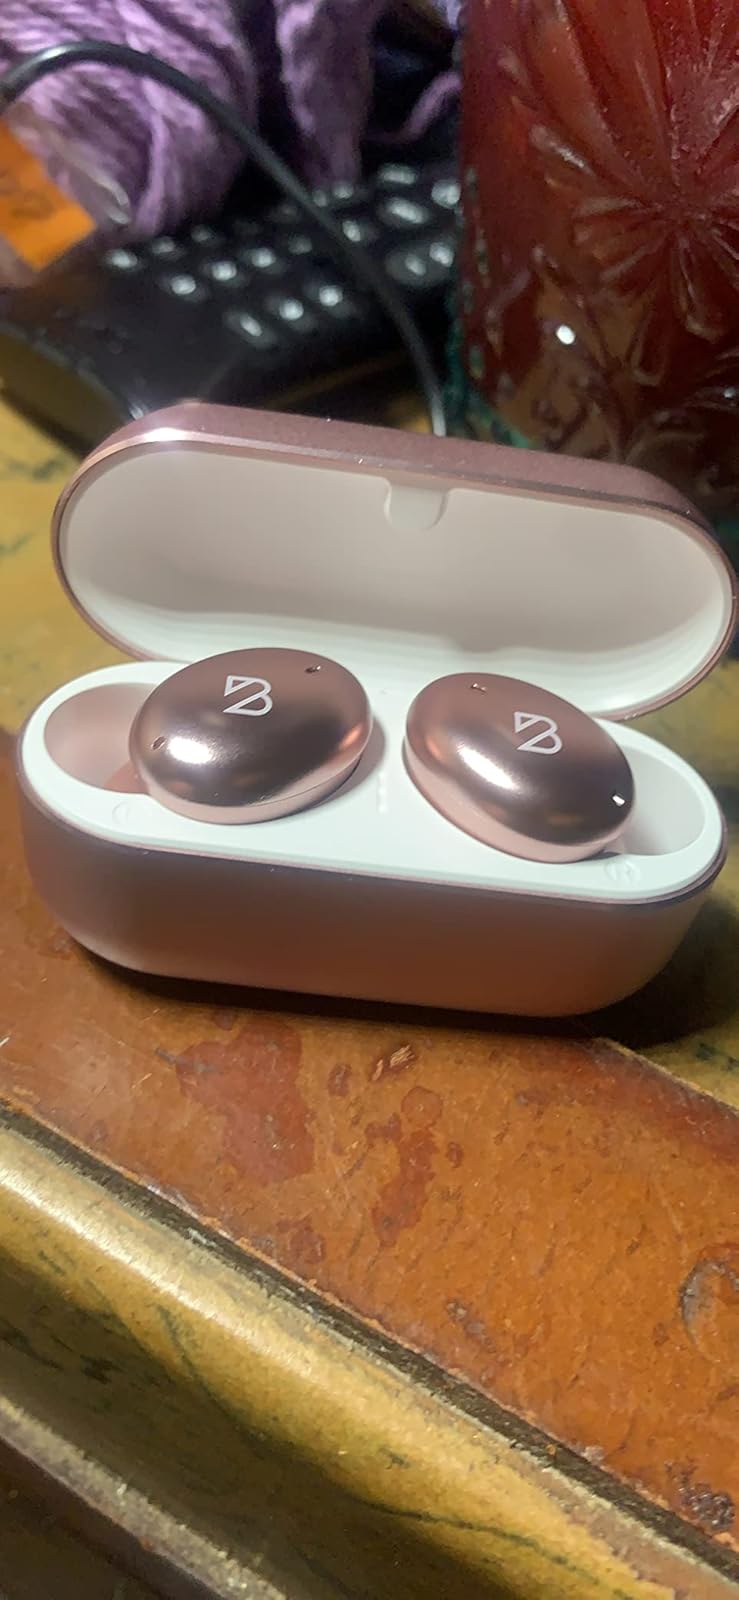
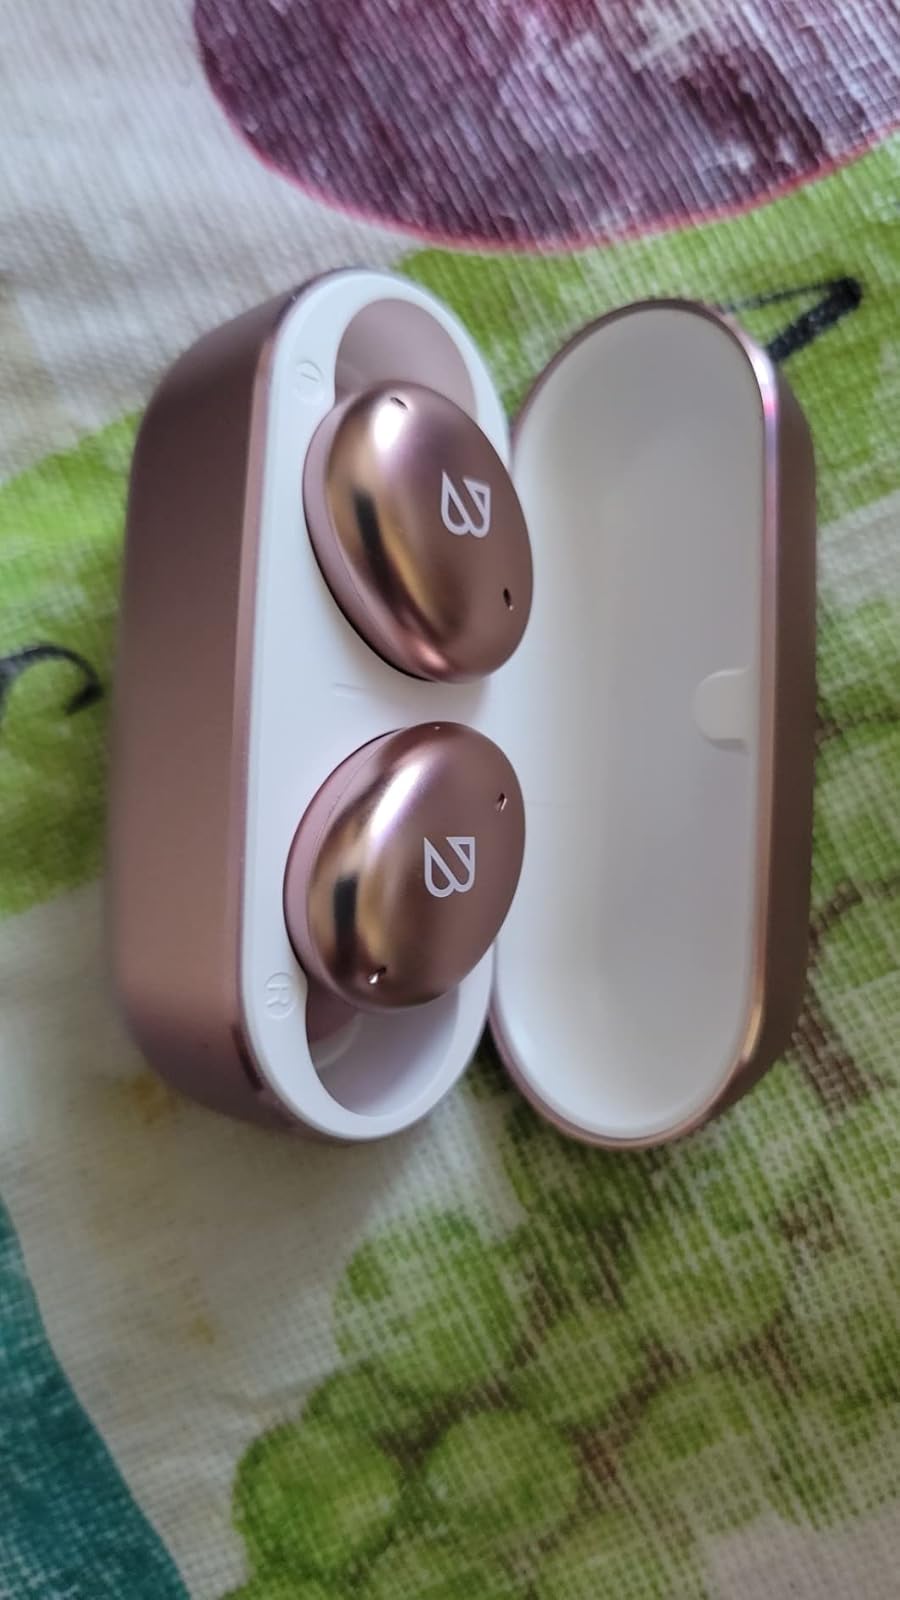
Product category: earbuds
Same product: yes